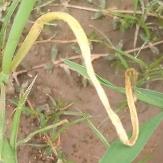
Crop: Onion
Condition: fusarium-d